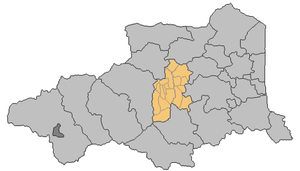
Vinça (kanton)
Placering i departementet Pyrénées-Orientales
Vinça var en fransk kanton fra 1790 til 2015 beliggende i departementet Pyrénées-Orientales i regionen Languedoc-Roussillon. Hovedparten af kommunerne overgik til den nye kanton Le Canigou.